Jean-Pierre Barda

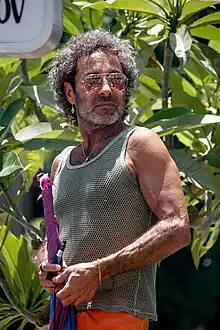
Barda in June 2018

Michel Jean-Pierre Barda (born 7 March 1965) is a Swedish and Israeli singer, actor, make up artist and hair dresser of French/Algerian Jewish descent. He is one of the founding members of the pop group Army of Lovers.